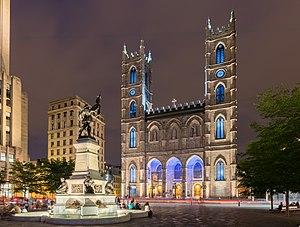
La basilique Notre-Dame de Montréal, sise dans l'arrondissement de Ville-Marie à Montréal, est l'église-mère de Montréal, la plus vaste de l'archidiocèse de Montréal et la deuxième plus grande église de Montréal. Véritable galerie d'art religieux, elle abrite des ornements dont la richesse n'a pas d'équivalent à Montréal.